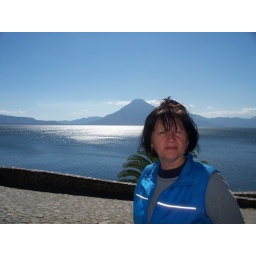
Imagine a pristine lake in the mountains of Central American surrounded by volcanoes. A little more than majestic.